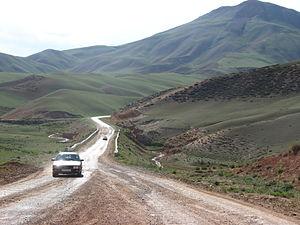
Le col de Torougart est un col du massif du Tian Shan, à 3 752 m d'altitude. Le col est situé à la frontière de la province de Naryn, au Kirghizistan, et de la région autonome du Xinjiang, en Chine.